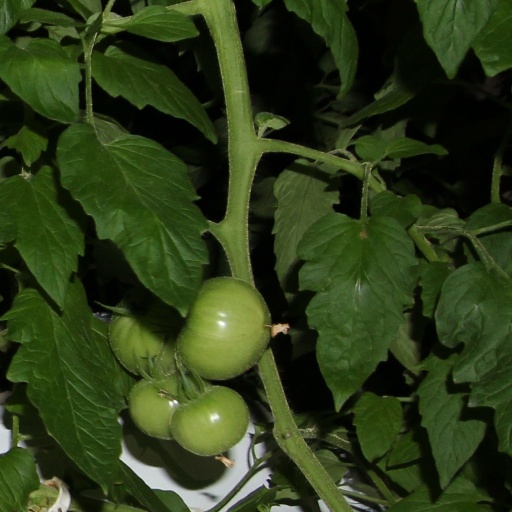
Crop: tomato